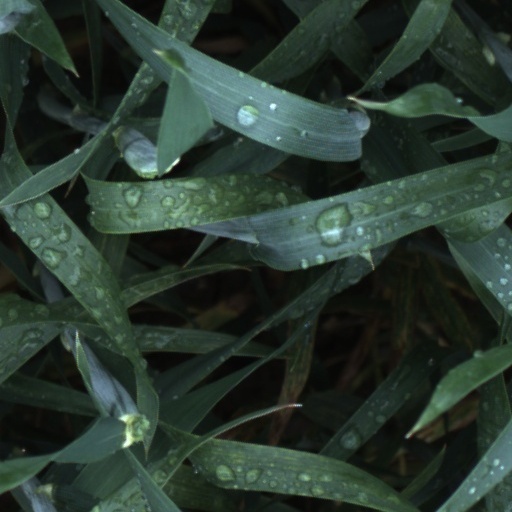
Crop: wheat